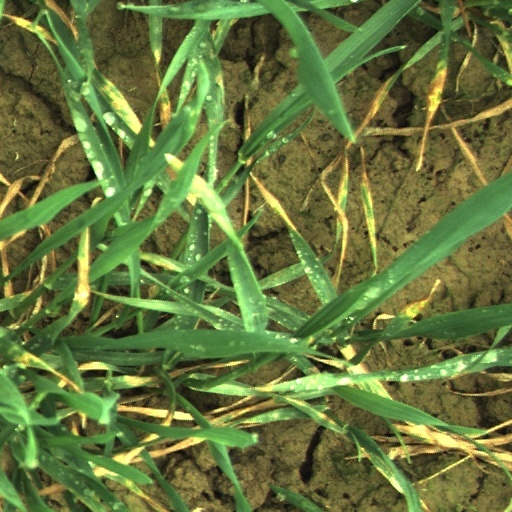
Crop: wheat